Yagoua

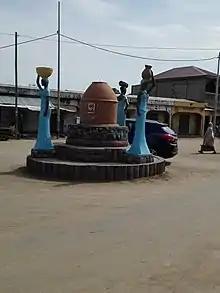
Carrefour Total Yagoua

Yagoua is a town and commune in the Far North Province of Cameroon. It is the capital of the department of Mayo-Danay.